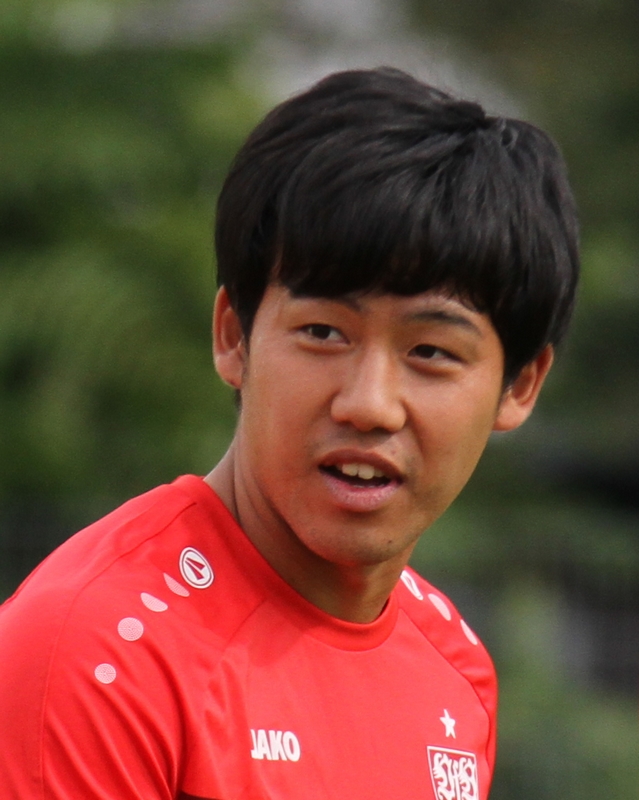
วาตารุ เอ็นโด

| name=วาตารุ เอ็นโด
| image = Wataru endo.jpg
| caption = เอ็นโดกับเฟาเอ็ฟเบ ชตุทการ์ทเมื่อปี 2019
| fullname=วาตารุ เอ็นโด
| birth_place=โยโกฮามะ ประเทศญี่ปุ่น
| position=กองกลาง
| currentclub=สโมสรฟุตบอลลิเวอร์พูล|ลิเวอร์พูล
| clubnumber=3
| years1=2010–2015
| clubs1=โชนัน เบลมาเร
| caps1=158
| goals1=23
| years2=2016–2018
| clubs2=อูราวะ เรดไดมอนส์
| caps2=75
| goals2=5
| years3 = 2018–2020
| clubs3 = Sint-Truidense V.V.|ซินต์-เตรยเดิน
| caps3 = 20
| goals3 = 2
| years4 = 2019–2020
| clubs4 = →เฟาเอ็ฟเบ ชตุทการ์ท (ยืม)
| caps4 = 21
| goals4 = 1
| years5 = 2020–2023
| clubs5 = เฟาเอ็ฟเบ ชตุทการ์ท
| caps5 = 99
| goals5 = 12
| years6 = 2023–
| clubs6 = สโมสรฟุตบอลลิเวอร์พูล|ลิเวอร์พูล
| caps6 = 30
| goals6 = 1
| nationalyears1=2012
| nationalteam1=ฟุตบอลทีมชาติญี่ปุ่นรุ่นอายุไม่เกิน 19 ปี|ญี่ปุ่น อายุไม่เกิน 19 ปี
| nationalcaps1 = 4
| nationalgoals1 = 0
| nationalyears2=2015–2021
| nationalteam2=ฟุตบอลทีมชาติญี่ปุ่นรุ่นอายุไม่เกิน 23 ปี|ญี่ปุ่น อายุไม่เกิน 23 ปี
| nationalcaps2 = 17
| nationalgoals2 = 2
| nationalyears3 =2015–
| nationalteam3 =ฟุตบอลทีมชาติญี่ปุ่น|ญี่ปุ่น
| nationalcaps3 = 60
| nationalgoals3 = 3
Medal|Country|
วาตารุ เอ็นโด (; เกิด 9 กุมภาพันธ์ ค.ศ. 1993) เป็นนักฟุตบอลอาชีพชาวญี่ปุ่น ปัจจุบันเล่นในตำแหน่งกองกลางตัวรับให้กับสโมสรฟุตบอลลิเวอร์พูล|ลิเวอร์พูลและเป็นฟุตบอลทีมชาติญี่ปุ่น|กัปตันทีมชาติญี่ปุ่น เอนโดเริ่มต้นอาชีพของเขาที่โชนัน เบลมาเร ก่อนที่จะย้ายไปอูราวะ เรดไดมอนส์ในปี 2016 ซึ่งเขาคว้าแชมป์ลีกและเอเอฟซีแชมเปียนส์ลีกปี 2017 โดยเอ็นโด ได้ถูกจัดให้อยู่ในลิสต์ท็อป 100 นักฟุตบอลที่ดีที่สุดตลอดกาล และถือว่าเป็นหนึ่งในกองกลางที่ดีที่สุดในโลก
==สโมสรอาชีพ==
===ลิเวอร์พูล===
ในวันที่ 26 ตุลาคม ค.ศ. 2023 ยูฟ่ายูโรปาลีก ฤดูกาล 2023–24 รอบแบ่งกลุ่ม กลุ่ม E เอ็นโดทำประตูแรกในสีเสื้อของลิเวอร์พูล ในนัดที่ ลิเวอร์พูล เปิดสนามแอนฟีลด์เอาชนะ สโมสรฟุตบอลตูลูซ|ตูลูซ 5-1 Match Report: ลิเวอร์พูลถล่มตูลูสในยูโรปา ลีก ต่อมา ในวันที่ 3 ธันวาคม ค.ศ. 2023 เอ็นโดทำประตูแรกในพรีเมียร์ลีก ฤดูกาล 2023–24 นัดที่ ลิเวอร์พูล เปิดสนามแอนฟีลด์เอาชนะ สโมสรฟุตบอลฟูลัม|ฟูลัม 4-3 Match Report: เทรนต์ยิงประตูชัยให้ลิเวอร์พูลเฉือนฟูแล่ม 4-3
==สถิติอาชีพ==
updated|3 กุมภาพันธ์ ค.ศ. 2023| Japan National Football Team Database
==เกียรติประวัติ==
Shonan Bellmare
*J2 League|J.League Division 2: 2014 J.League Division 2|2014
Urawa Red Diamonds
*J.League Cup: 2016 J.League Cup|2016
*Suruga Bank Championship: 2017 Suruga Bank Championship|2017
*AFC Champions League: 2017 AFC Champions League|2017
ลิเวอร์พูล
*อีเอฟแอลคัพ: อีเอฟแอลคัพ ฤดูกาล 2023–24|2023–24
ญี่ปุ่น อายุไม่เกิน 23 ปี
*AFC U-23 Championship: 2016 AFC U-23 Championship|2016
ญี่ปุ่น
*AFC Asian Cup runner-up: 2019 AFC Asian Cup|2019
รางวัลส่วนตัว
*J.League Monthly MVP|J2 League Monthly MVP: เมษายน 2014
==อ้างอิง==
== แหล่งข้อมูลอื่น ==
*
*
*
*
Navboxes
|title= ทีมชาติญี่ปุ่น
|bg= #0000C8
|fg= white
|bordercolor= red
หมวดหมู่:กองหลังฟุตบอล
หมวดหมู่:นักฟุตบอลชาวญี่ปุ่น
หมวดหมู่:นักฟุตบอลทีมชาติญี่ปุ่น
หมวดหมู่:นักฟุตบอลในโอลิมปิกฤดูร้อน 2020
หมวดหมู่:บุคคลจากโยโกฮามะ
หมวดหมู่:ผู้เล่นในเจลีก ดิวิชัน 1
หมวดหมู่:ผู้เล่นในเจลีก ดิวิชัน 2
หมวดหมู่:ผู้เล่นในเบลเจียนเฟิสต์ดิวิชัน เอ
หมวดหมู่:ผู้เล่นในซไวเทอบุนเดิสลีกา
หมวดหมู่:ผู้เล่นในบุนเดิสลีกา
หมวดหมู่:ผู้เล่นในพรีเมียร์ลีก
หมวดหมู่:ผู้เล่นอูราวะ เรดไดมอนส์
หมวดหมู่:ผู้เล่นเฟาเอ็ฟเบ ชตุทการ์ท
หมวดหมู่:ผู้เล่นสโมสรฟุตบอลลิเวอร์พูล
หมวดหมู่:นักฟุตบอลในโอลิมปิกฤดูร้อน 2016
หมวดหมู่:นักฟุตบอลโอลิมปิกทีมชาติญี่ปุ่น
หมวดหมู่:ผู้เล่นในฟุตบอลโลก 2018
หมวดหมู่:ผู้เล่นในเอเชียนคัพ 2019
หมวดหมู่:นักฟุตบอลในโอลิมปิกฤดูร้อน 2020
หมวดหมู่:ผู้เล่นในฟุตบอลโลก 2022
หมวดหมู่:ผู้เล่นในเอเชียนคัพ 2023